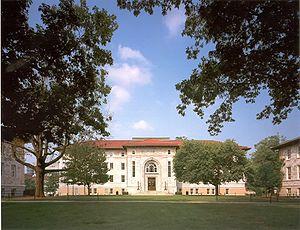
L'université Emory, ou plus simplement Emory, est une université privée située à Atlanta dans l'État de Géorgie, aux États-Unis.